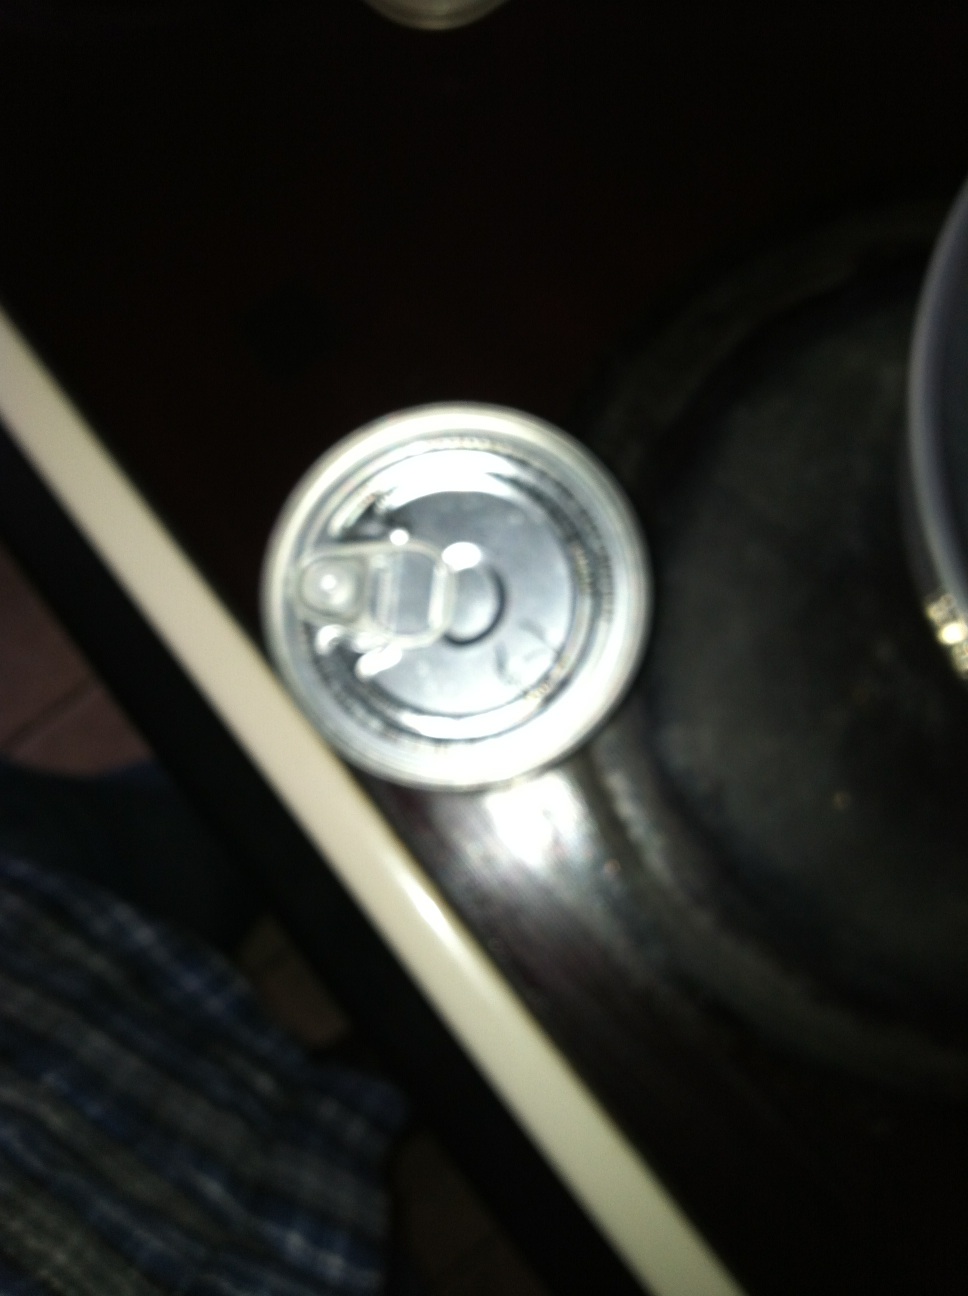Question: What kind of soup is this?
Answer: unanswerable